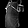
Label: Shirt